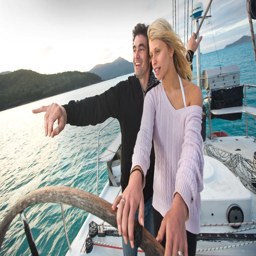
traveller and skipper sailing in the turquoise waters